Hotel Cambodiana

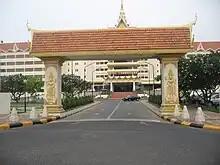
The entrance of Hotel Cambodiana

The Hotel Cambodiana is a 239-room hotel on the banks of the Tonlé Sap River in the heart of Phnom Penh, Cambodia, approximately 10 km from Phnom Penh International Airport.